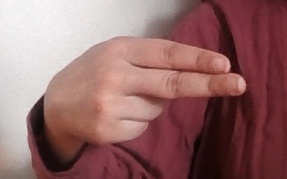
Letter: ain